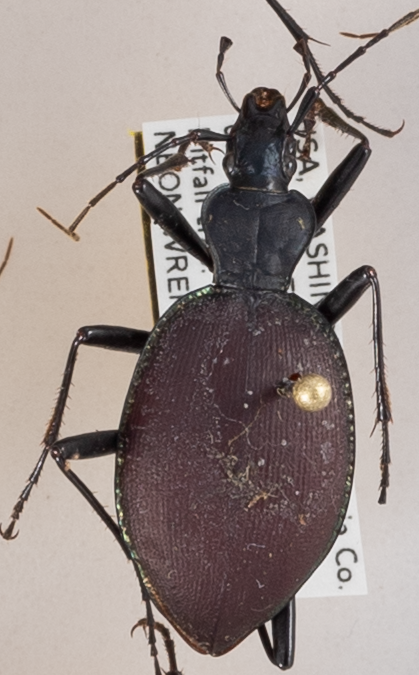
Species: Scaphinotus angusticollis
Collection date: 2018-06-05
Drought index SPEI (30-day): -2.09
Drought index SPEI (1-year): -0.432
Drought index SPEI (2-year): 0.71